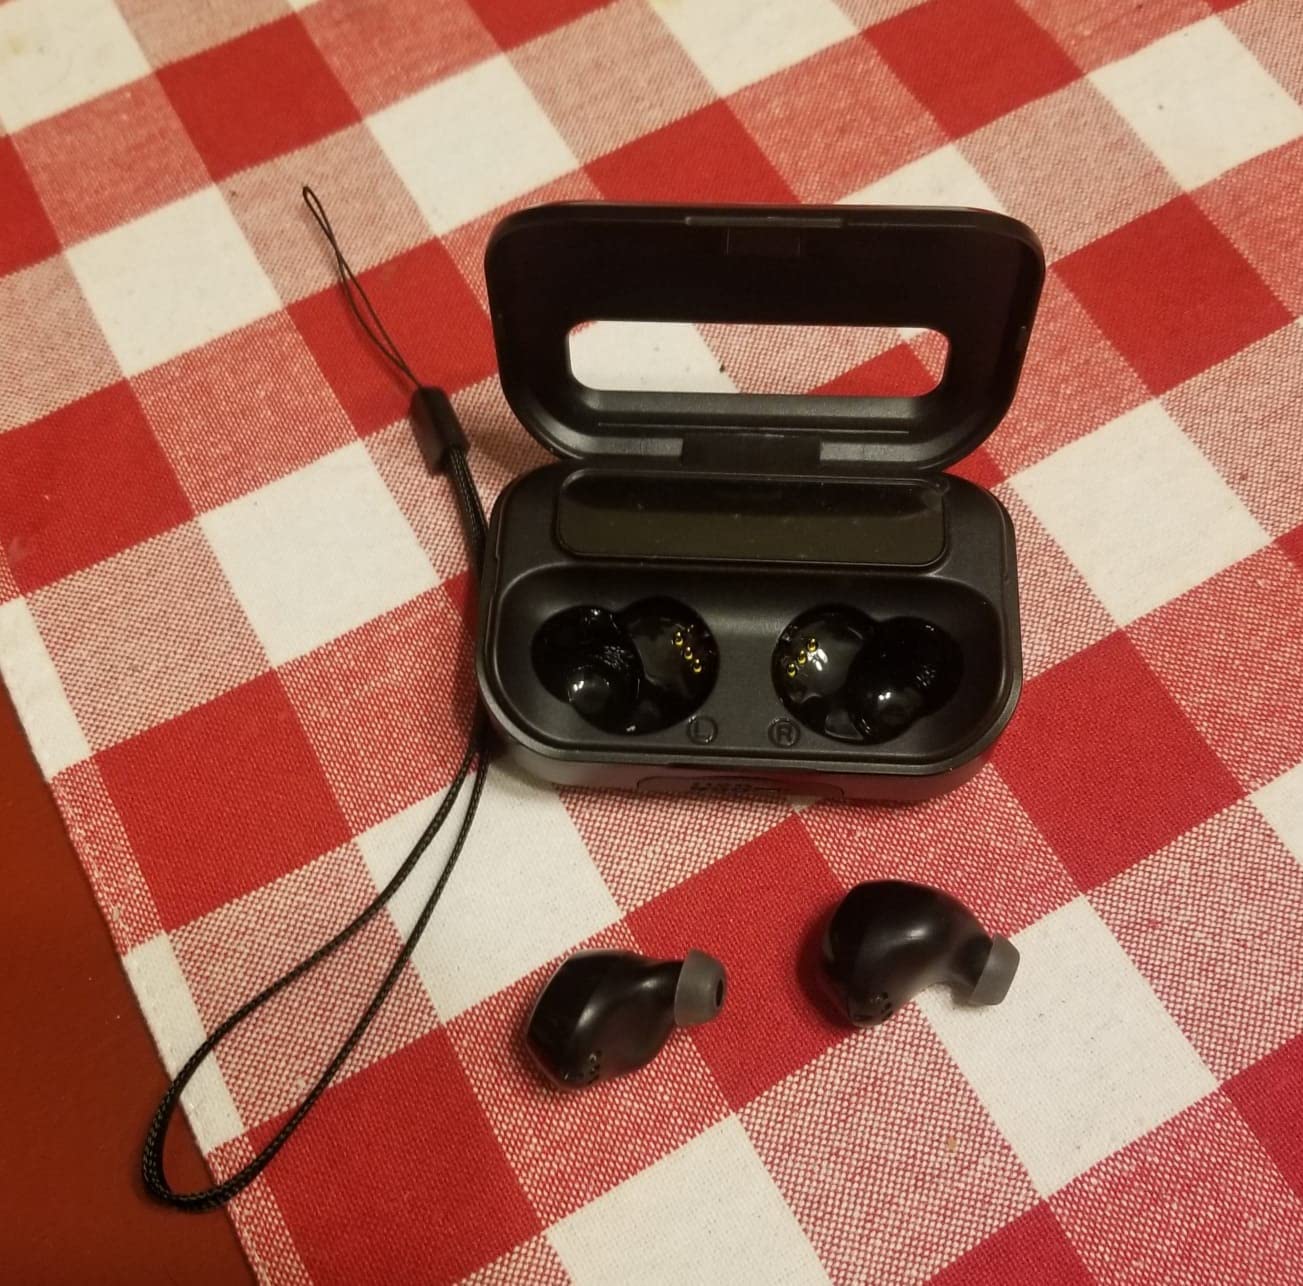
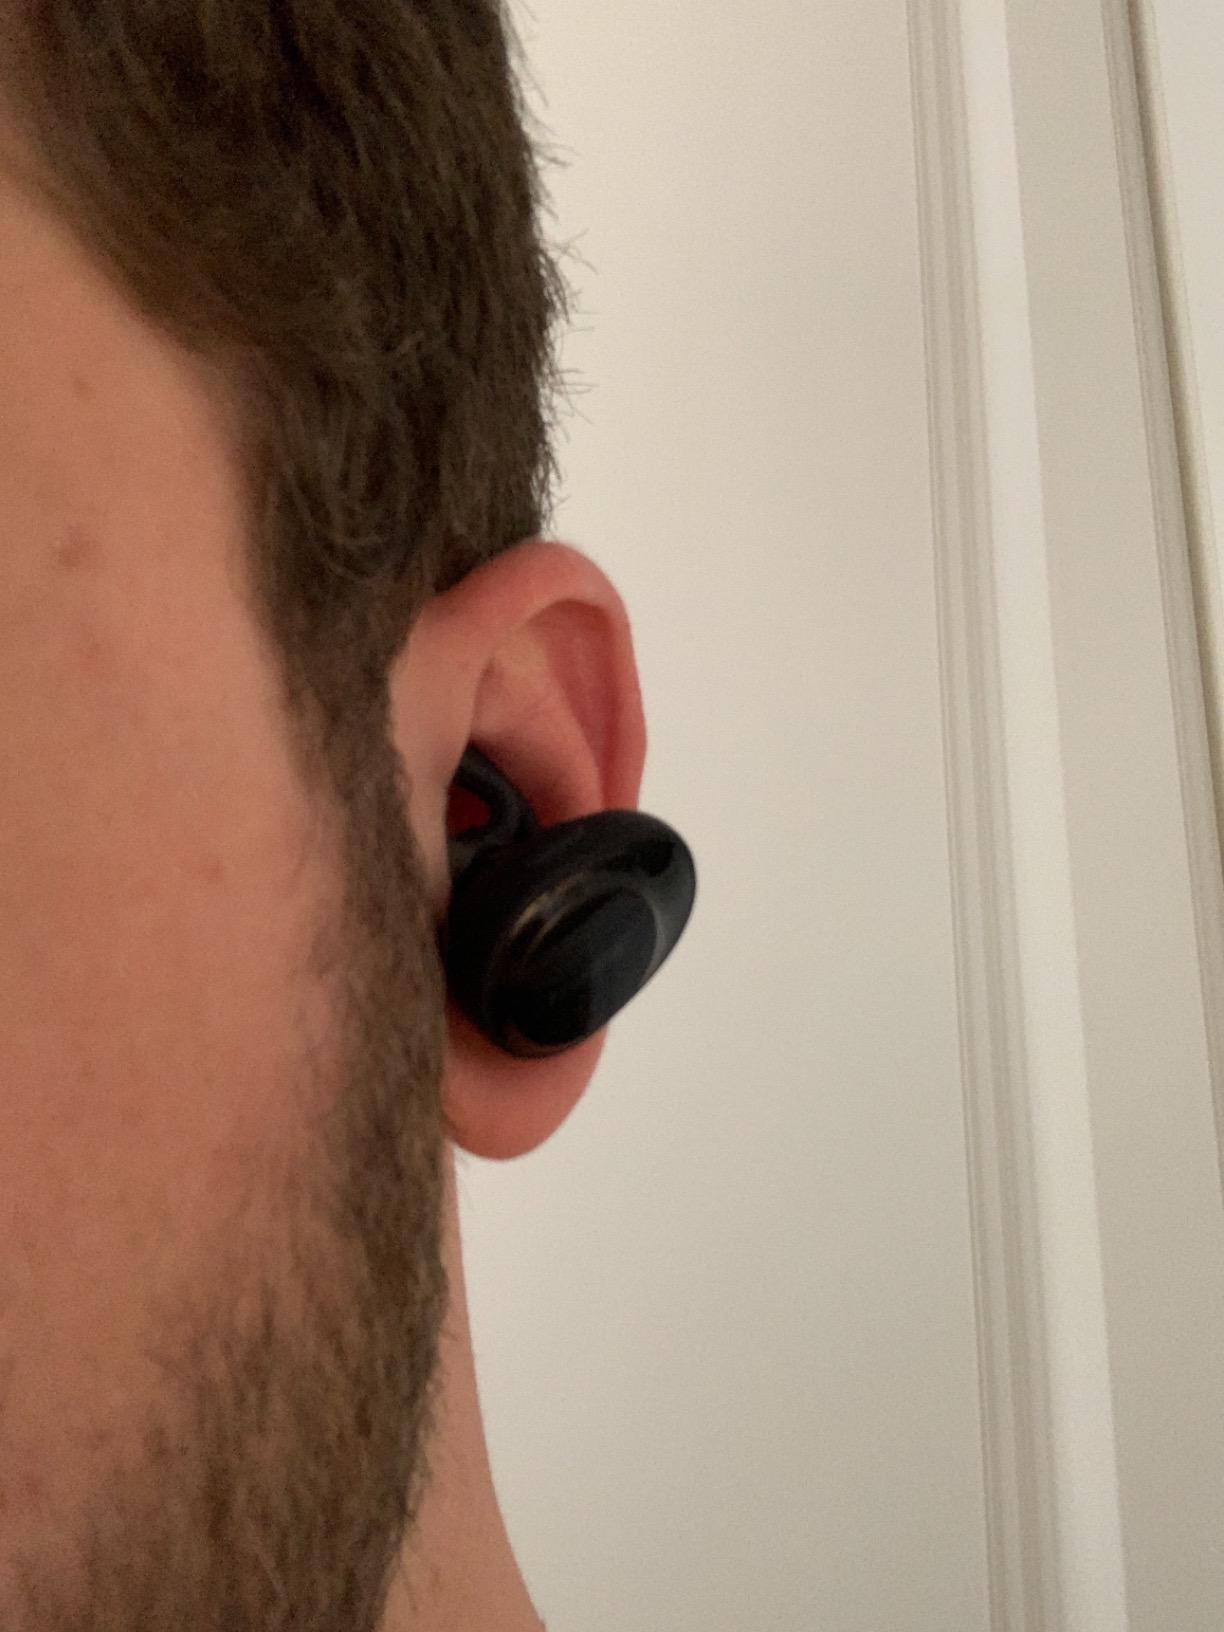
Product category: earbuds
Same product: no